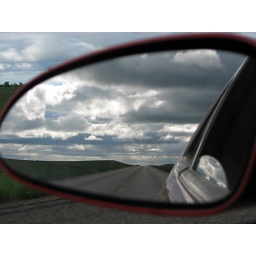
I was driving down the highway and thought the clouds looked cool so I snapped a picture in my side mirror